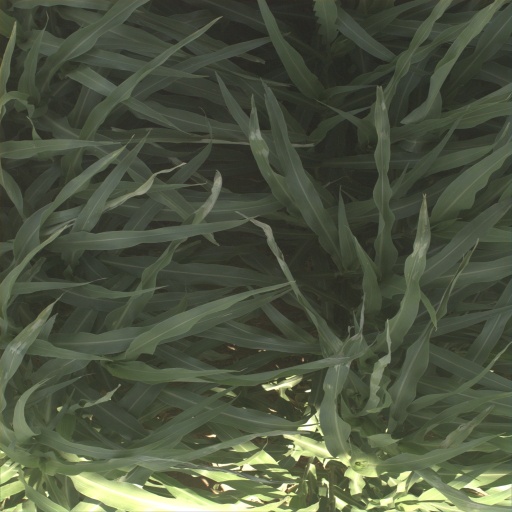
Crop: sorghum